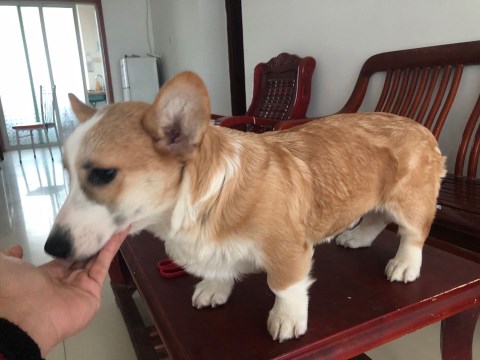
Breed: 2909-n000116-Cardigan